Donald Wiseman

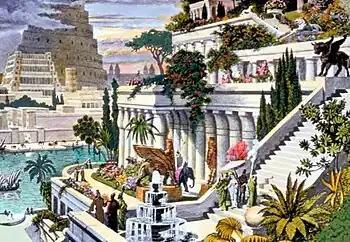
The "Hanging Gardens of Babylon", by Marten Jacobszoon Heemskerk van Veen. Wiseman questioned the location of the Hanging Gardens.

From his work on Babylonian texts, Wiseman established the date of Nebuchadnezzar's first capture of Jerusalem as 15/16 March 597 BC.